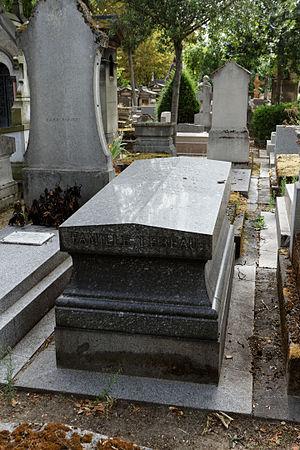
Sépulture de Paul Lebeau (1868-1959), chimiste et académicien des sciences. Il est l'un des principaux artisans de l'élaboration des moyens de protection contre les gaz de combat pendant la Première Guerre mondiale.
Paul Marie Alfred Lebeau, né le 19 décembre 1868 à Boiscommun et mort le 18 novembre 1959 à Massy, est un chimiste et académicien des sciences français. Il est l'un des principaux artisans de l'élaboration des moyens de protection contre les gaz de combat pendant la Première Guerre mondiale.